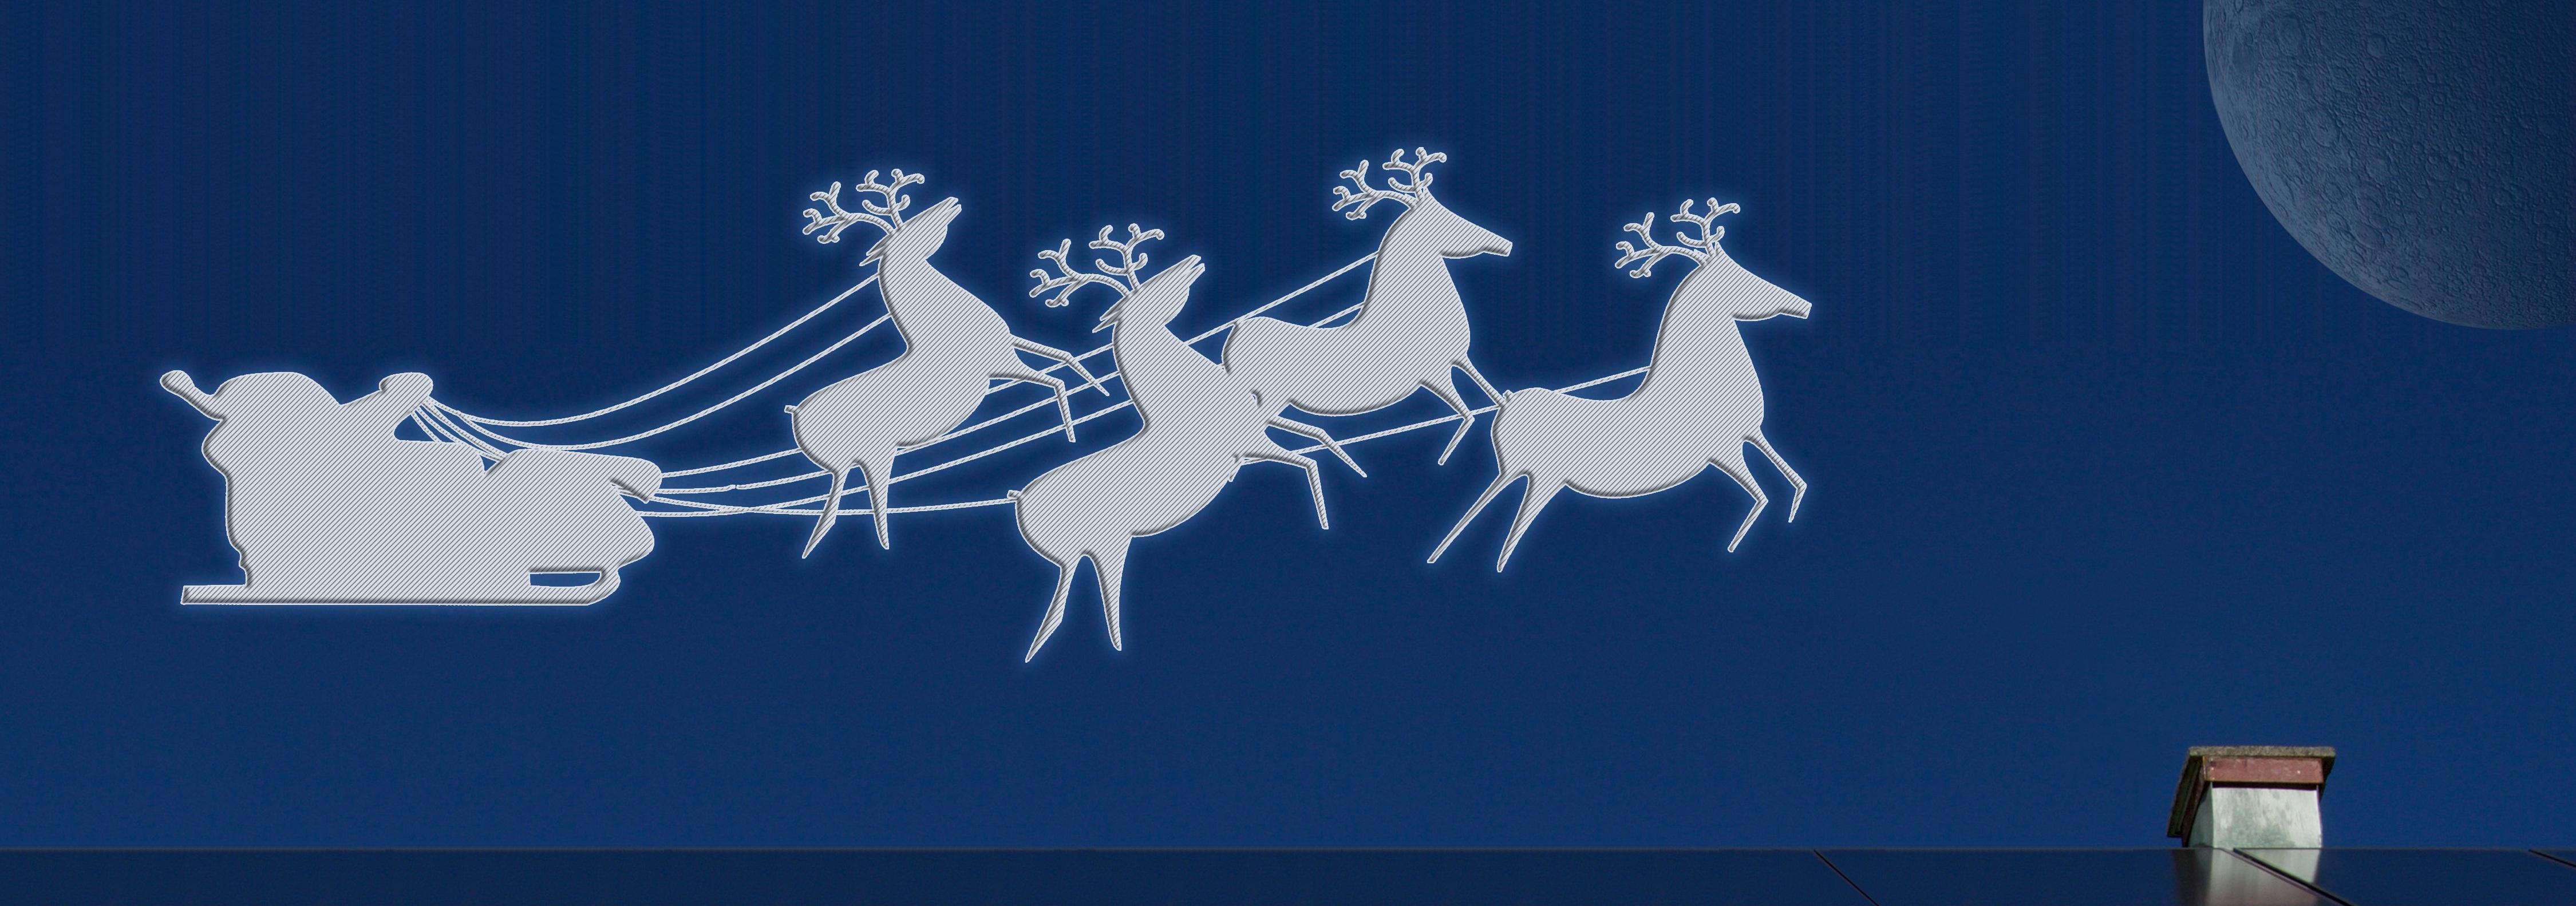
fireplace, christmas, advent, art, figure, illustration, reindeer, slide, christmas market, santa claus, nicholas, screenshot